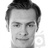
Emotion: neutral